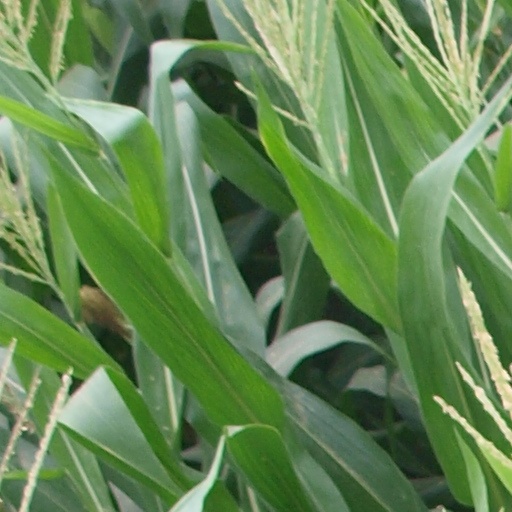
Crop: maize; corn